Saudi Arabia

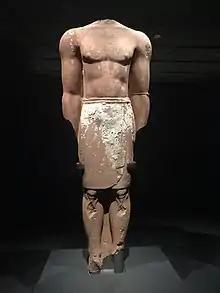
Colossal statue from Al-'Ula in the Hejaz (6th–4th century BC), it followed the standardized artistic sculpting of the Lihyanite kingdom. The original statue was painted with white. (Louvre Museum, Paris)

At the end of the 7th century BC, an emerging kingdom appeared in north-western Arabia. It started as a sheikdom of Dedan, which developed into the kingdom of Lihyan. During this period, Dedan transformed into a kingdom that encompassed a much wider domain. In the early 3rd century BC, with bustling economic activity between the south and north, Lihyan acquired large influence suitable to its strategic position on the caravan road. The Lihyanites ruled over a large domain from Yathrib in the south and parts of the Levant in the north. In antiquity, Gulf of Aqaba used to be called Gulf of Lihyan, a testimony to the extensive influence that Lihyan acquired.